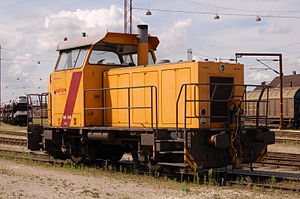
Rangerlokomotiv
RDK MK 619 i Ringsted 31. juli 2006
Et rangérlokomotiv er et lokomotiv, der primært bruges til rangering. Det er hverken stort eller hurtigt, men kan til gengæld trække tunge togstammer over kortere strækninger.